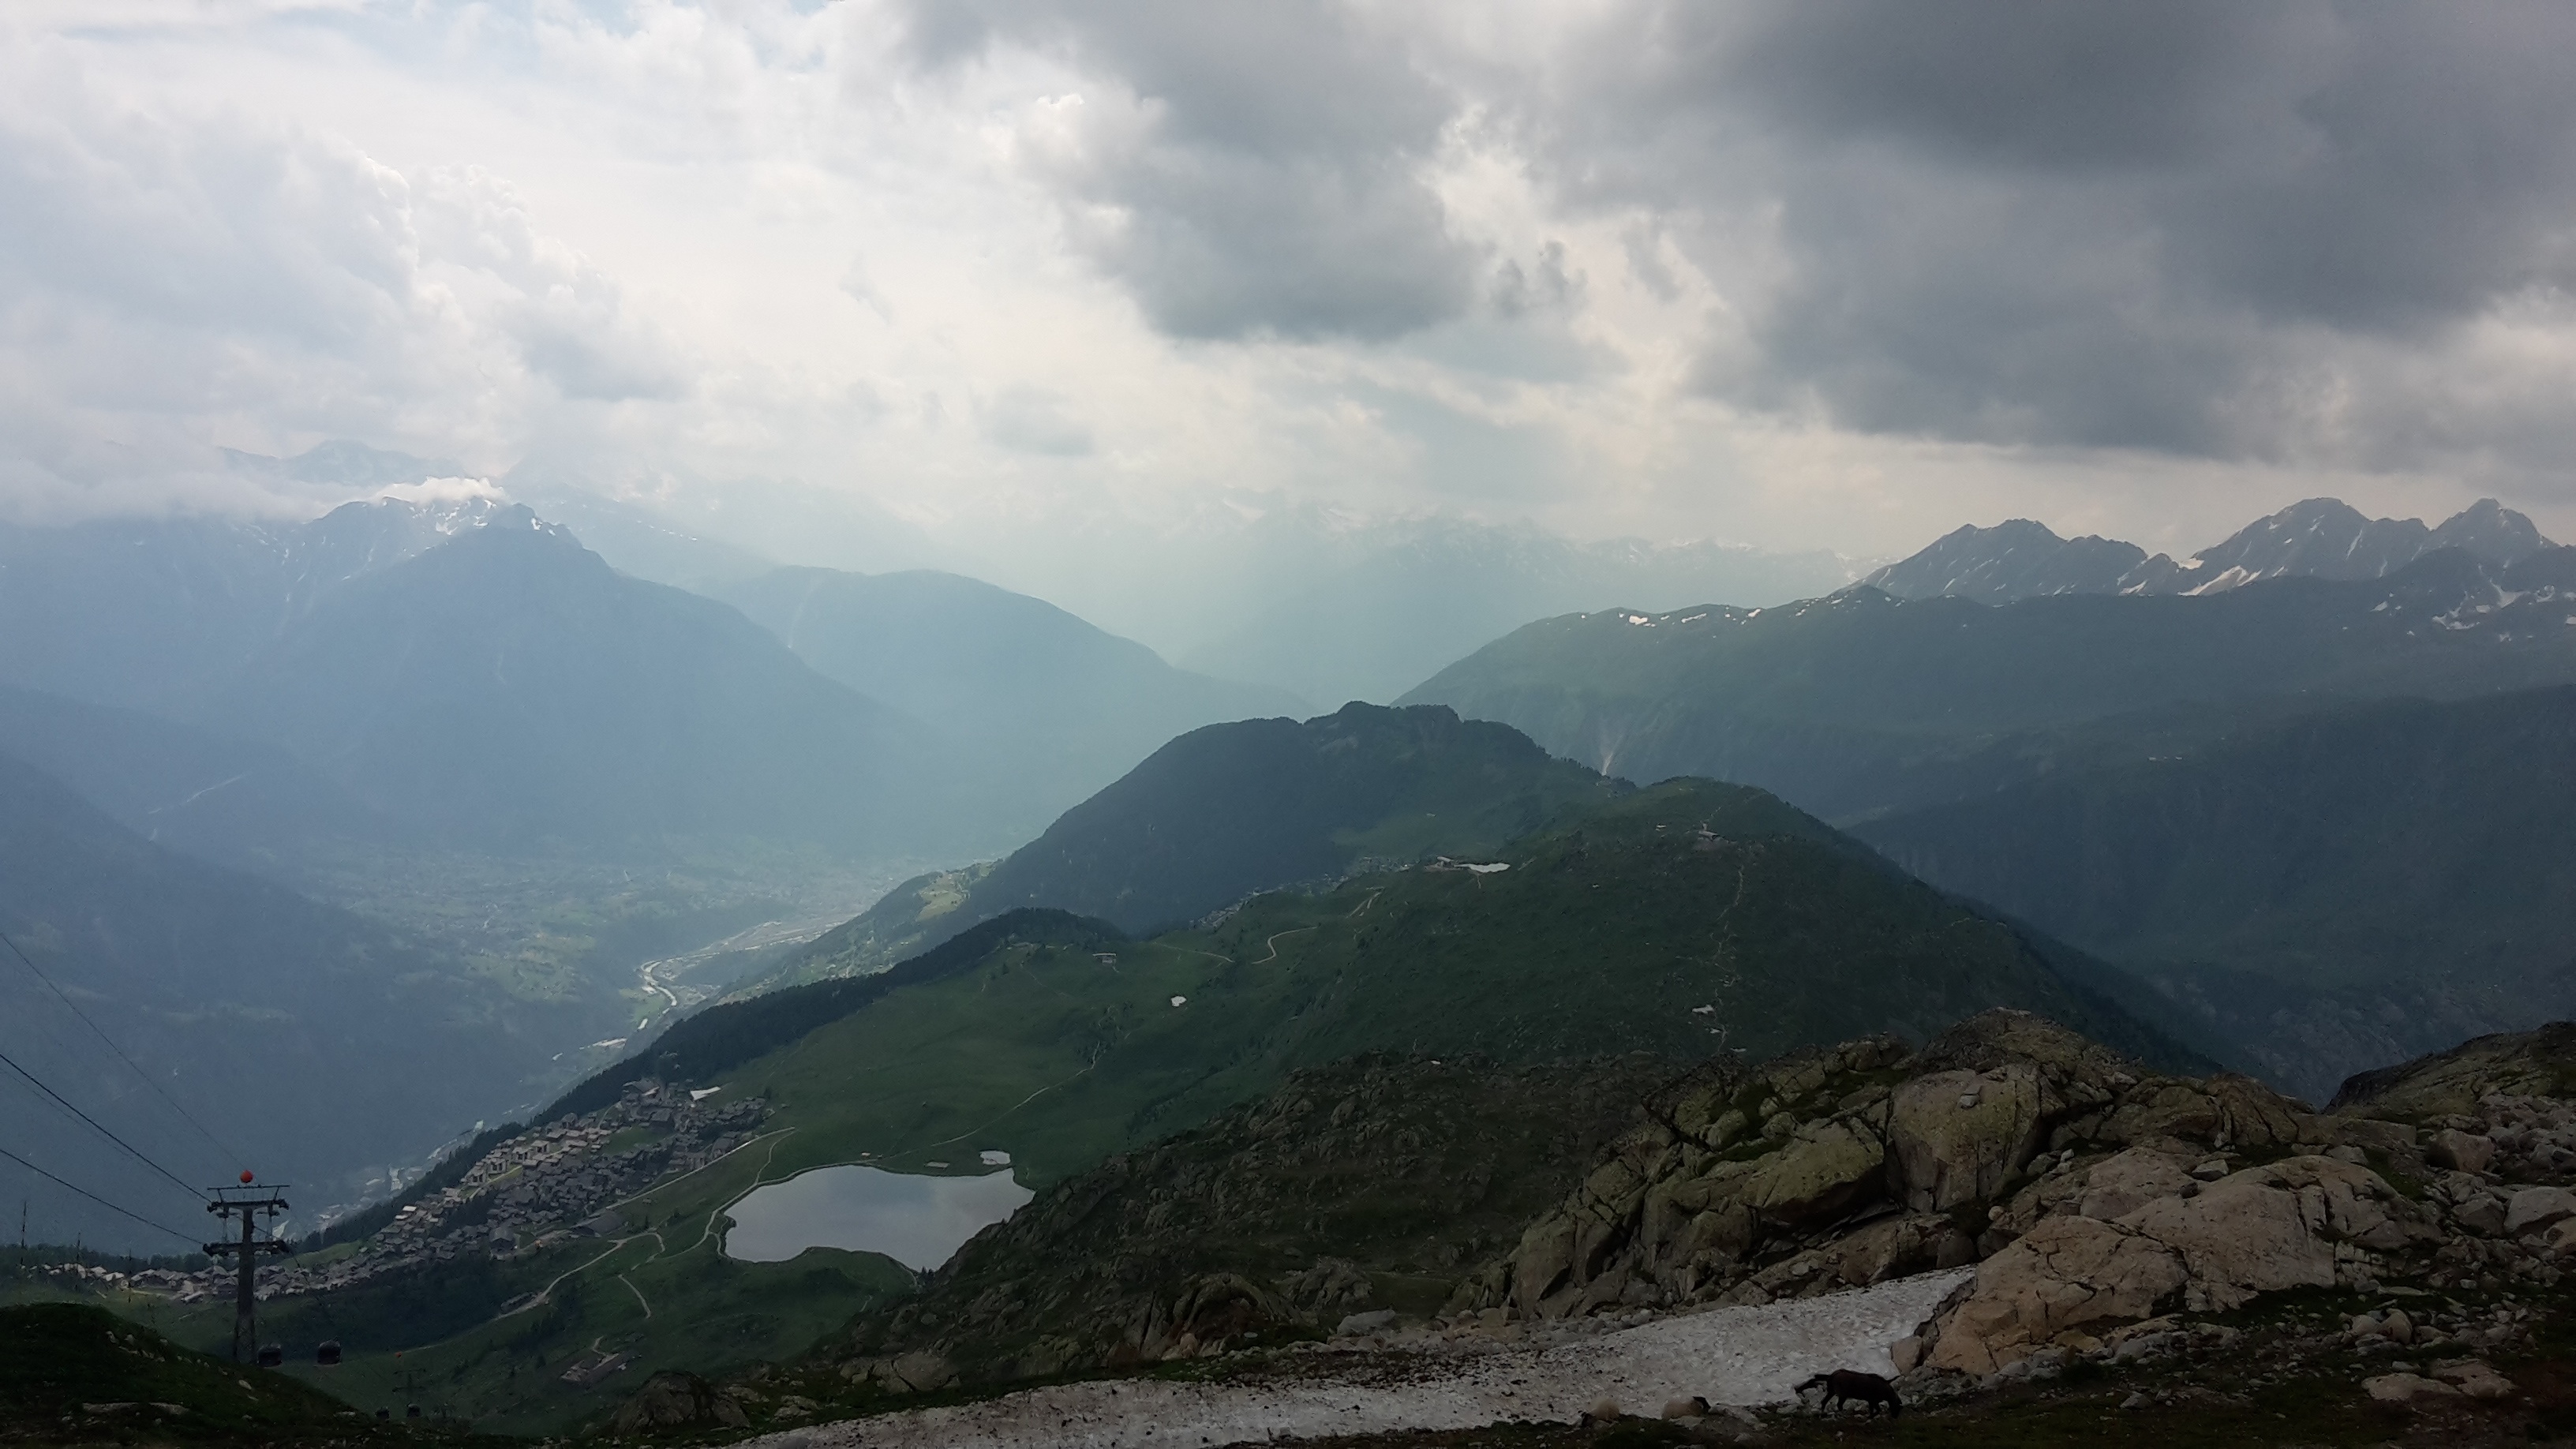
landscape, nature, wilderness, mountain, cloud, hill, lake, adventure, valley, mountain range, highland, ridge, summit, alps, plateau, fell, loch, landform, mountain pass, geographical feature, atmospheric phenomenon, mountainous landforms